Kuroda Park

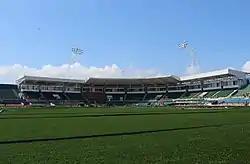
Kuroda Park

Kuroda Park is a stadium in Guasave, Mexico. It is primarily used for baseball and serves as the home stadium for Algodoneros de Guasave of the Mexican Pacific League. The stadium has a capacity of 8,500 people.